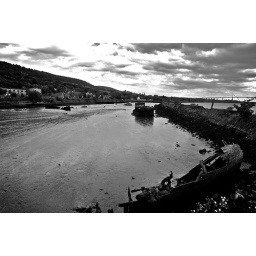
Bowling on the river Clyde near Dumbarton on the waterfront boats bridges scotland